Bidston

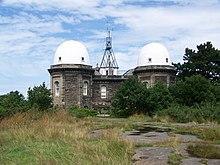
Bidston Observatory on Bidston Hill

St Oswald's Church is Bidston's Church of England church, and dates back to the 13th century. The current building has a 16th-century tower, with the rest of the church rebuilt in the mid to late-19th century. Holy Cross Church, the last designed by F. X. Velarde and built in 1959, is a Grade II listed building located at the junction of Hoylake Road and Worcester Road. This church is Bidston's local Catholic church but is now closed and boarded up. Bidston also has a Kingdom Hall of Jehovah's Witnesses, located in School Lane.